Technology of the New York City Subway

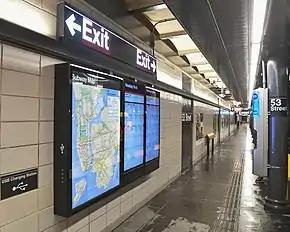
53rd Street, an "enhanced" subway station

Since the late 20th century, the Metropolitan Transportation Authority has started several projects to maintain and improve the New York City Subway. Some of these projects, such as subway line automation, proposed platform screen doors, the FASTRACK maintenance program, and infrastructural improvements proposed in 2015–2019 Capital Program, contribute toward improving the system's efficiency. Others, such as train-arrival "countdown clocks", "Help Point" station intercoms, "On the Go! Travel Station" passenger kiosks, wireless and cellular network connections in stations, MetroCard fare payment alternatives, and digital ads, are meant to benefit individual passengers. Yet others, including the various methods of subway construction, do not directly impact the passenger interface, but are used to make subway operations efficient.